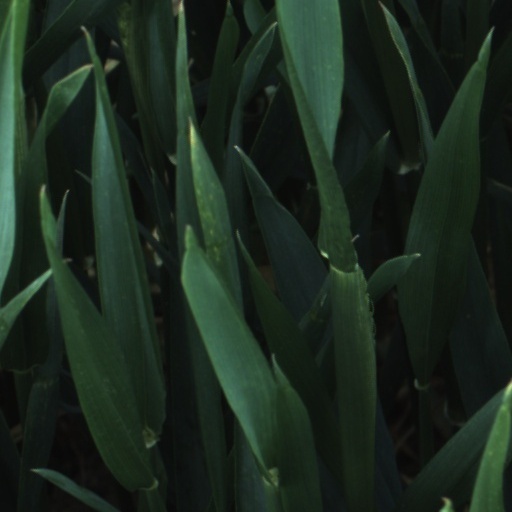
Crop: wheat